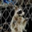
Label: raccoon